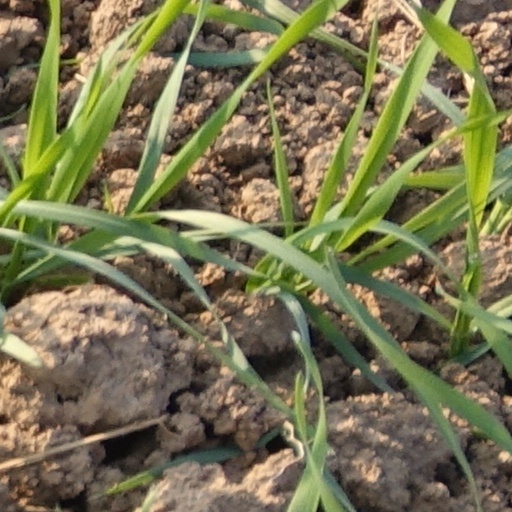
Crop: wheat